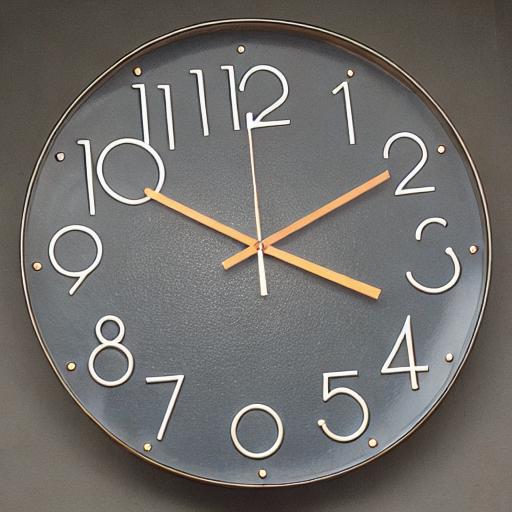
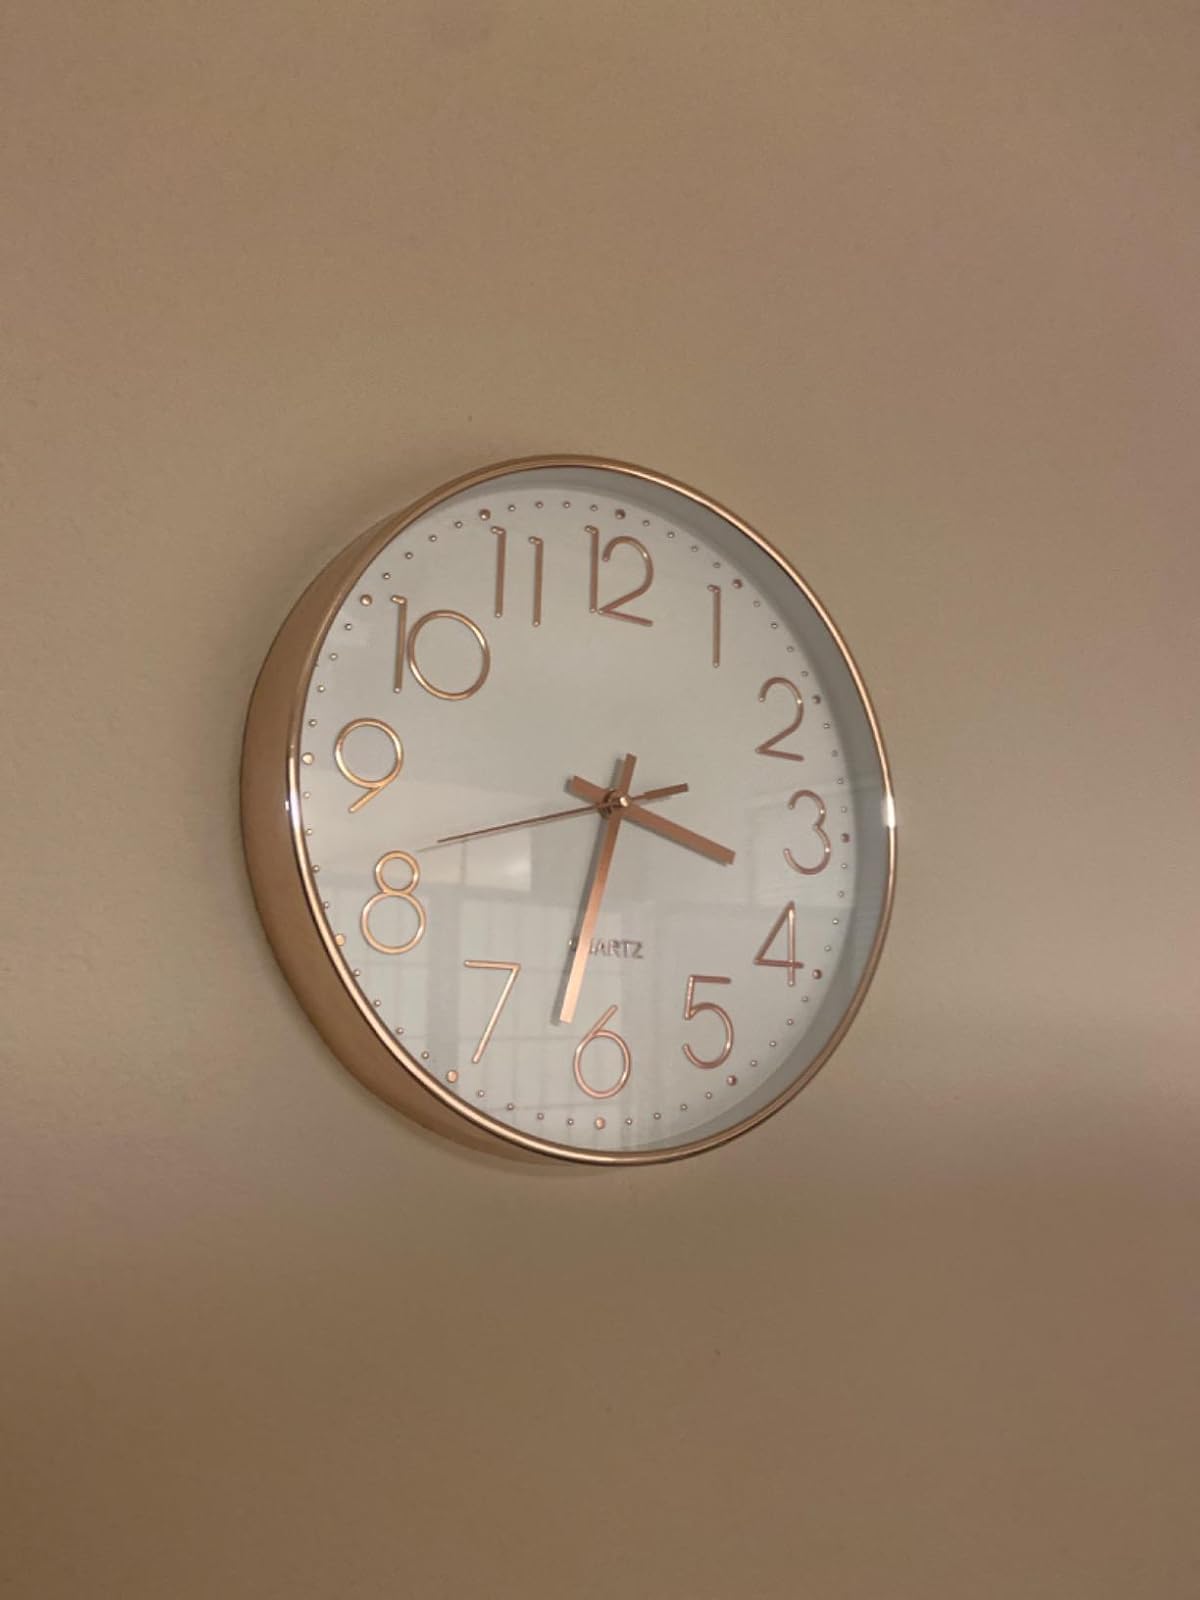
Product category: clock
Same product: no